Magnetic domain

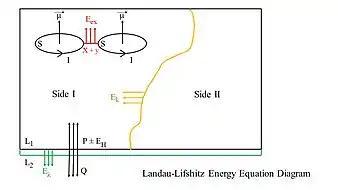

Some sources define a wall energy "E" equal to the sum of the exchange energy and the magnetocrystalline anisotropy energy, which replaces "E" and "E" in the above equation.